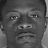
Emotion: neutral